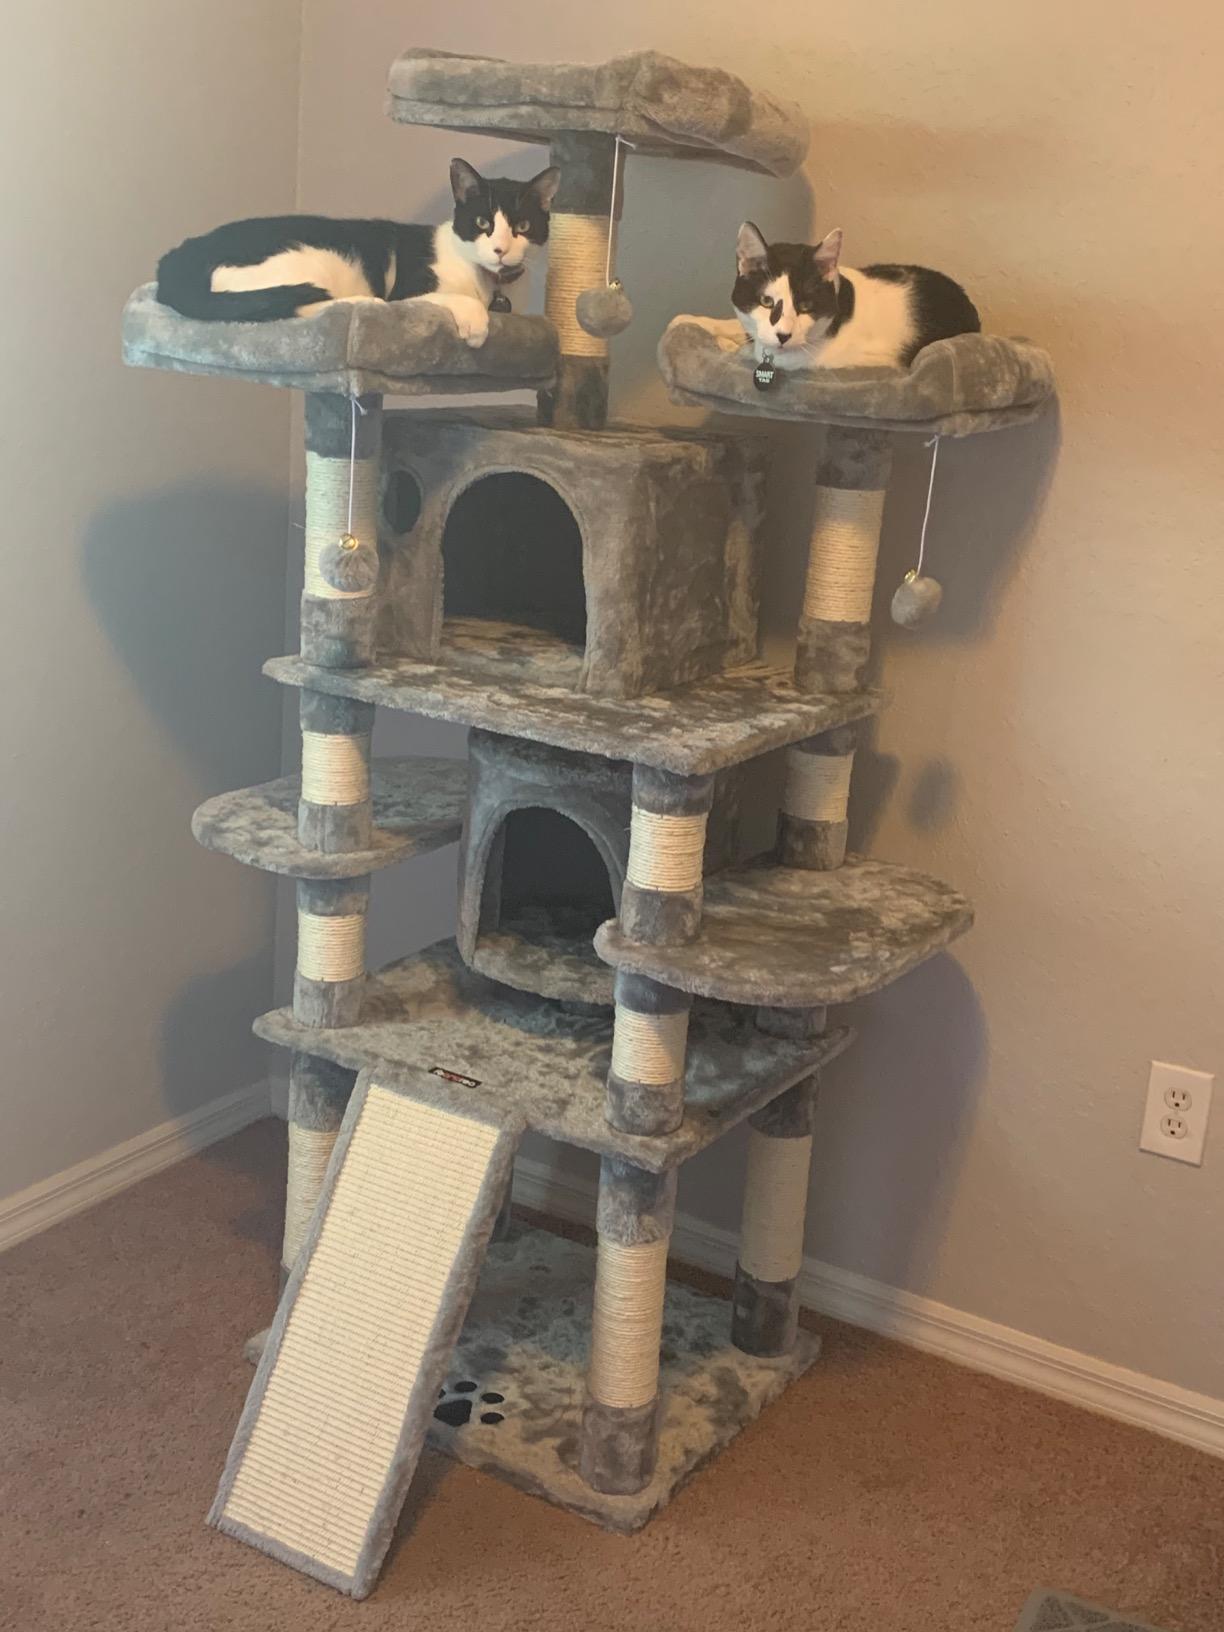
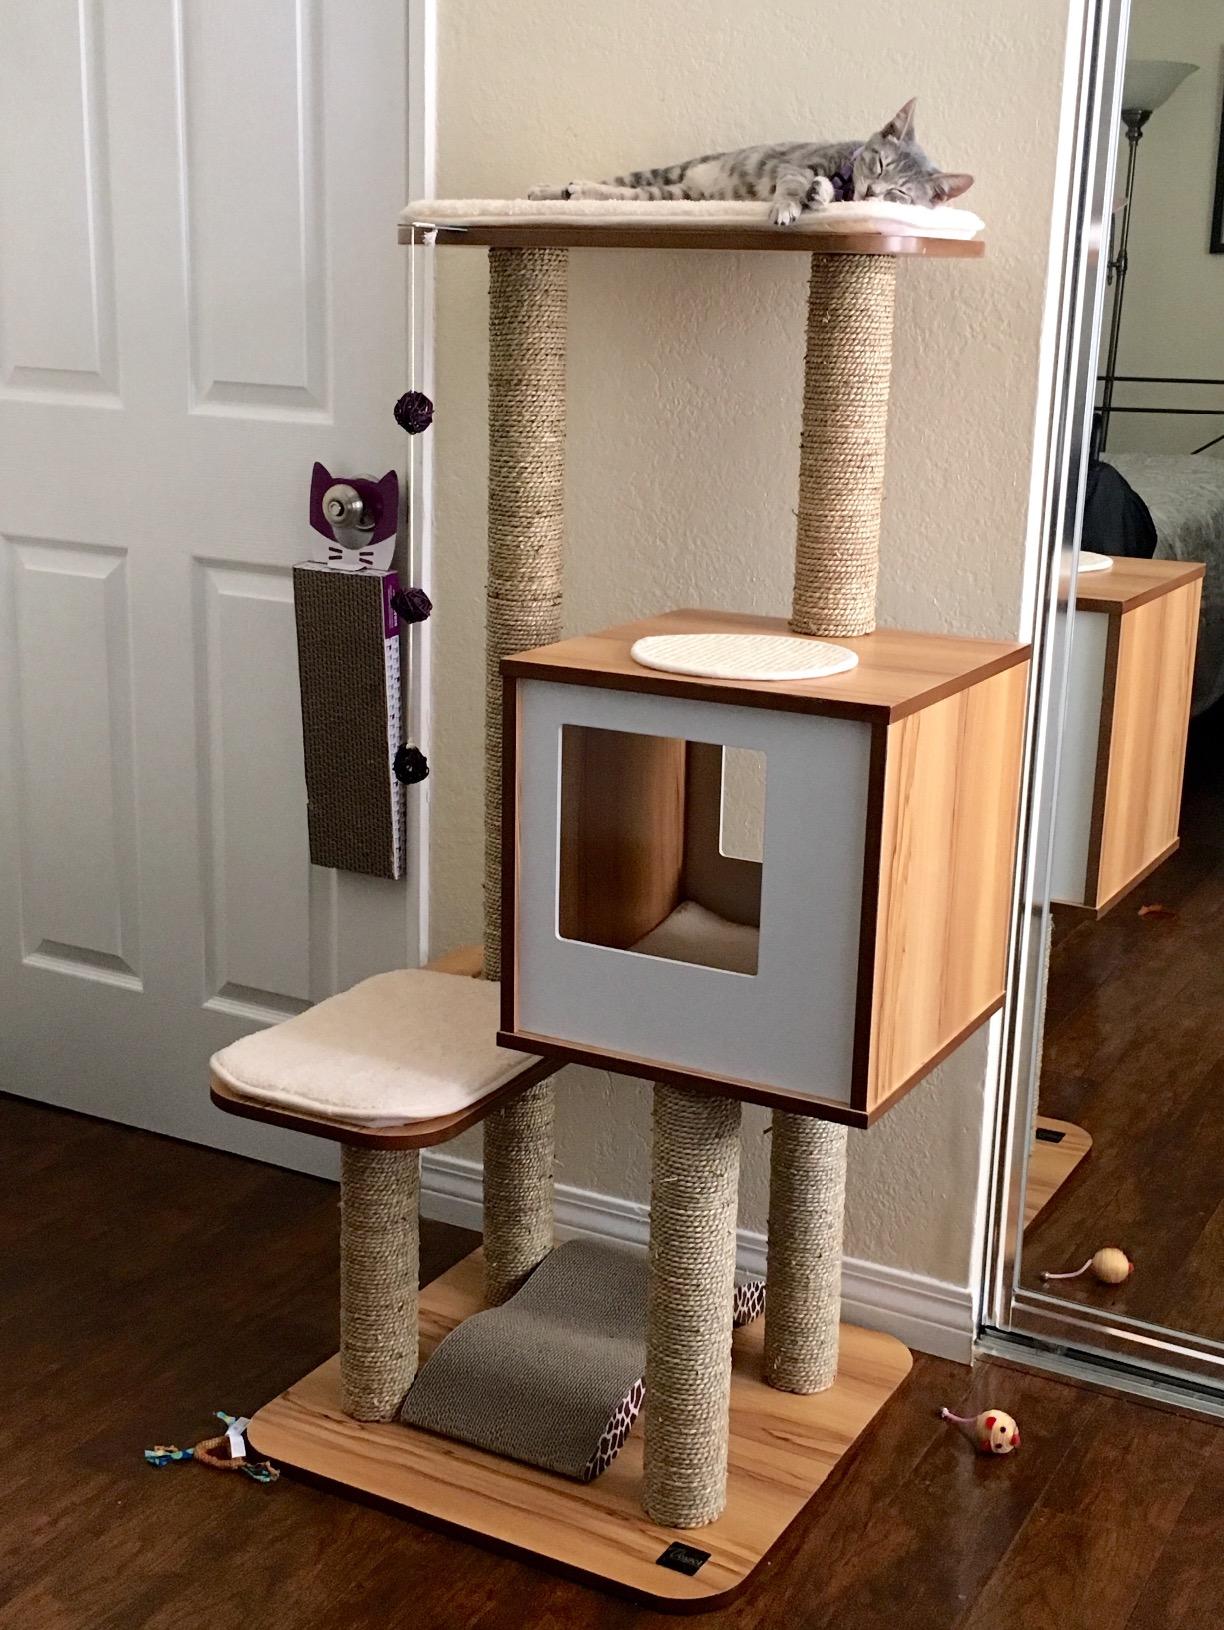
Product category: items_cat tree
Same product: no